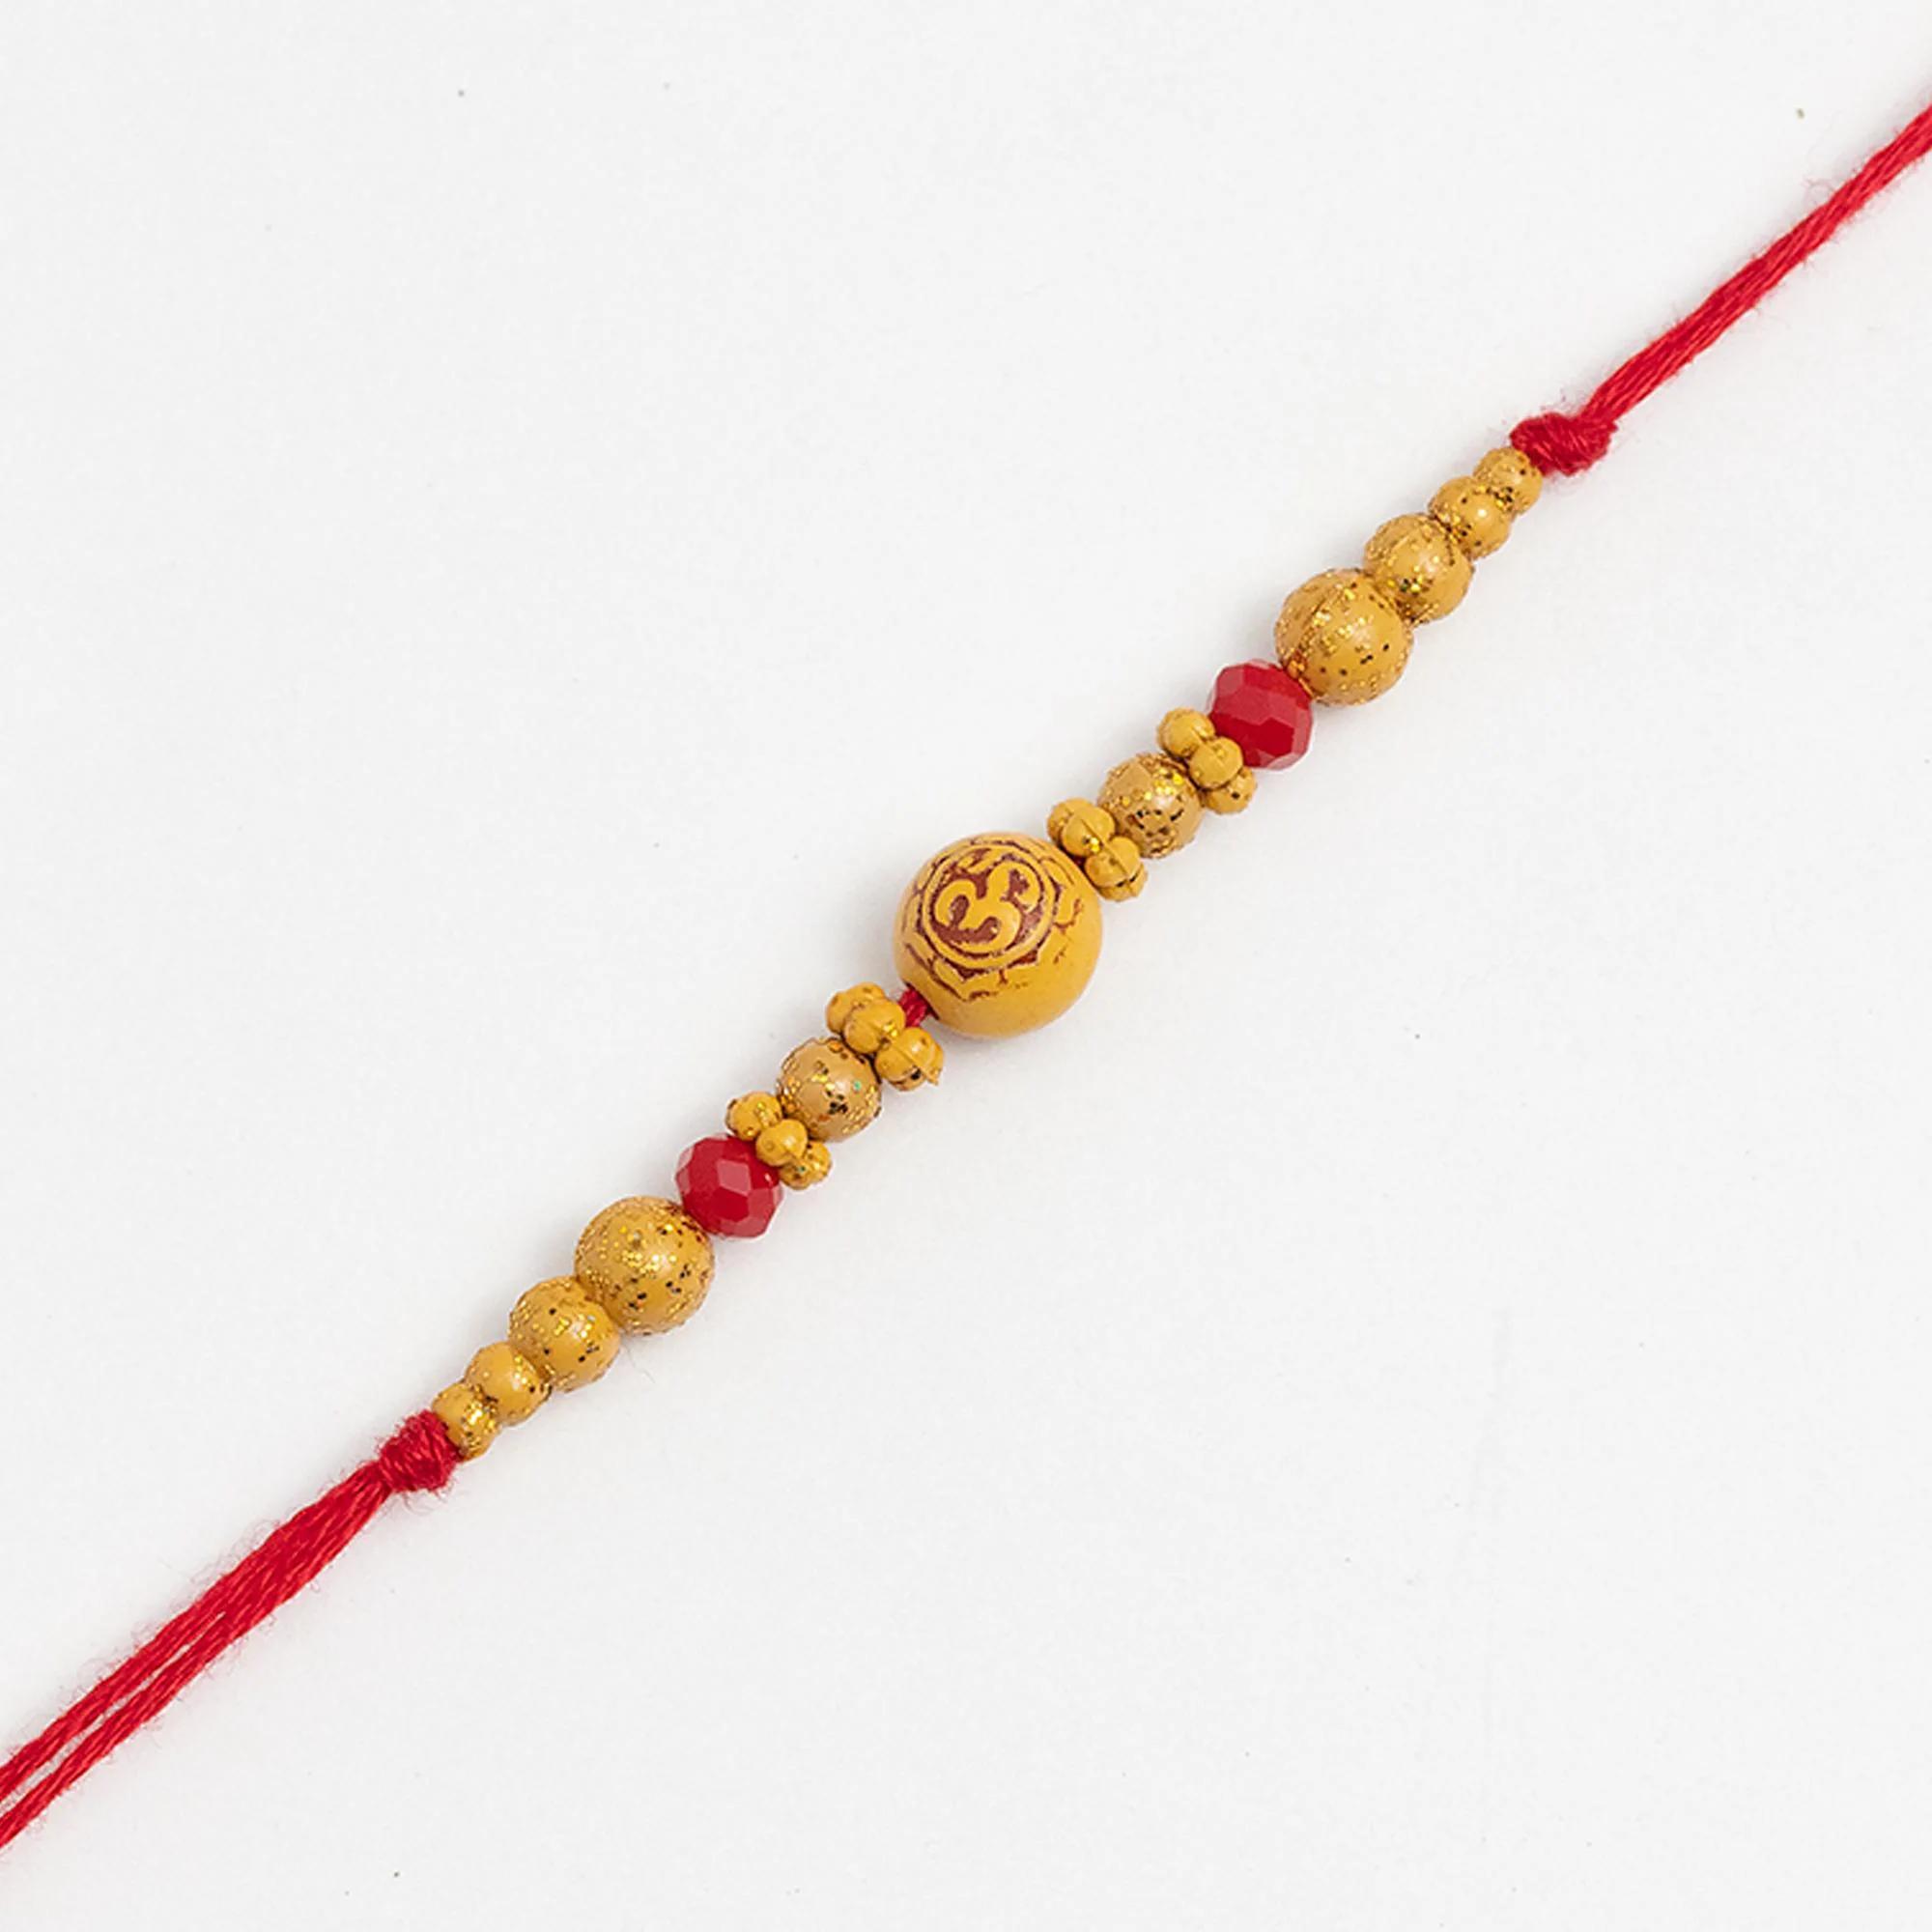
SIIMRON Unique Wooden Om Rakhi Design for Brother with Best Wishes Premium Rakshabandhan Rakhis Pack of 06 With Free Greeting Card Gifts
Type: Rakhis
Brand: Simron
Price: Rs. 359
SIMRAN JEWELS Unique Wooden Om Rakhi Design RAKHI UNIQUE LOOK: Our exclusive collection has lovely handcrafted Rakhi to complement the creative and unique look. MADE IN INDIA: All our products are manufactured in India and are exclusively crafted to adorn your persona. Designer rakhi - a touch of modernity into the traditional and sacred thread of rakhi. The rakhi thread is introduced for the celebration of the festival of rakhi that is also known as Raksha Bandhan. Rakhi is the festival of expressing feelings of love. Thus what can be better than expressing it to your loving brother by bringing a designer rakhi for him this year. Gift your brother this wonderful and fabulous looking rakhi this Raksha Bandhan and express your love in the most amazing way.
Features: Send Love to Your Brother via Our Store acknowledge your love for Your Brother by sending this beautiful RAKHI with a Promise that your bond with him will grow stronger with each passing moment,Vocal For Local | Made in India Handmade Rakhis - High Quality Material Used. The designer patterns in the aesthetic style with shimmering glimpse highlights the true beauty of this traditional thread,Special Rakhi For The very special occasion to celebrate the undying bond of love between a brother and a sister
Included: 6N Rakhi 1N Kumkum & Chawal,1N Rakhi Card